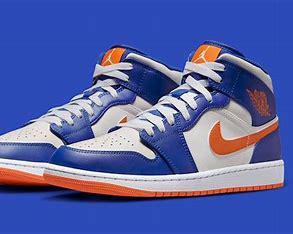
Brand: Jordan
Model: kg Air Jordan 1 Mid